San Luis Reservoir

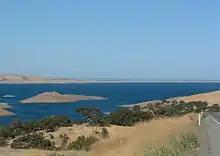
The reservoir in 2002

The San Luis Reservoir is an artificial lake on San Luis Creek in the eastern slopes of the Diablo Range of Merced County, California, approximately west of Los Banos on State Route 152, which crosses Pacheco Pass and runs along its north shore. It is the fifth largest reservoir in California. The reservoir stores water taken from the San Joaquin-Sacramento River Delta. Water is pumped uphill into the reservoir from the O'Neill Forebay which is fed by the California Aqueduct and is released back into the forebay to continue downstream along the aqueduct as needed for farm irrigation and other uses. Depending on water levels, the reservoir is approximately long from north to south at its longest point, and five miles (8 km) wide. At the eastern end of the reservoir is the San Luis Dam, the fourth largest embankment dam in the United States, which allows for a total capacity of . Pacheco State Park lies along its western shores.